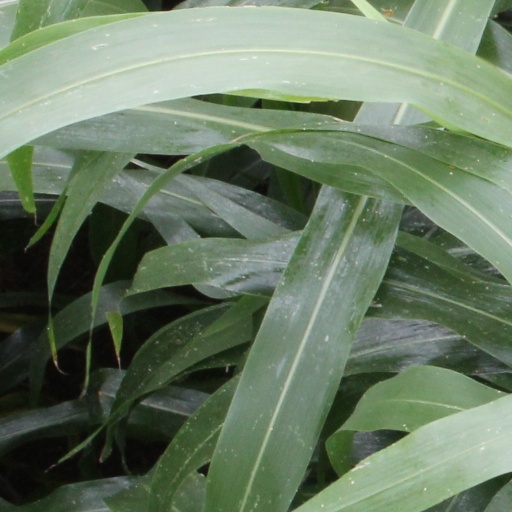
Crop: sorghum